Nile Delta

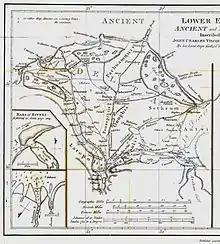
The Nile delta at the time of Herodotus, according to James Rennell (1800)

People have lived in the Nile Delta region for thousands of years, and it has been intensively farmed for at least the past five thousand years. The delta was a major part of Lower Egypt, and many archaeological sites are located in and around the region. Artifacts belonging to ancient sites have been found on the delta's coast. The Rosetta Stone was found in the delta in 1799 in the port city of Rosetta (an anglicized version of the name Rashid). In July 2019 a small Greek temple, ancient granite columns, treasure-carrying ships, and bronze coins from the reign of Ptolemy II, dating back to the third and fourth centuries BC, were found at the sunken city of Heracleion, colloquially known as Egypt's Atlantis. The investigations were conducted by Egyptian and European divers led by the underwater archaeologist Franck Goddio. They also uncovered a devastated historic temple (the city's main temple) underwater off Egypt's north coast.